Brusi Sigurdsson

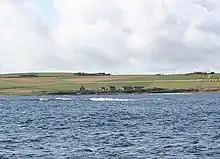
Looking towards Skaill, Deerness, the site of Thorkel Fosterer's hall, Hlaupandanes, on the east coast of mainland Orkney.

Joint earldoms were a frequent feature of the Norse earldom of Orkney and usually one of the partners was recognised as the senior figure, responsible for military activities. However, such arrangements were often unstable and the "Orkneyinga saga" is less than explicit about how these shares were divided up geographically. It is possible that Brusi's share, described as the "northernmost part of the isles", was those islands lying north of the Orkney mainland, that Einar's was originally the east Mainland and the south isles and that Sumarlidi's was the west Mainland. However, it is also possible that Brusi's share was Shetland, which formed part of the earldom throughout the Norse period. This possibility is supported by a later reference to his son Rögnvald as "Lord of the Shetlanders" and Thompson (2008) is in "no doubt " that Shetland was in Brusi's possession. The Shetland island of Bressay may have been recorded in 1263 as "Breiðoy" (Old Norse "broad island"). However, in a 1490 document the island is referred to as "Brwsøy" - "Brusi's island" which name may indicate it was Earl Brusi's 11th century base.